Nabulsi soap

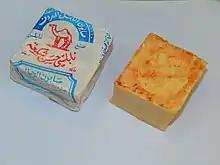
Al-Jamal (camel) brand of Nabulsi soap with and without its paper packaging, 2014

Nabulsi soap is an olive oil-based hard soap from the Palestinian city of Nablus. Its chief ingredients are virgin olive oil, water, and an alkaline sodium compound, such as sodium hydroxide. The finished product is coloured ivory, and has almost no scent. Traditionally made by women for household use, it had become a significant industry for Nablus by the 14th century. In 1907, the city's 30 soap factories were supplying half of all soap in Palestine. The industry had begun declining by the mid-20th century due to the destruction inflicted on the Old City of Nablus by the 1927 Jericho earthquake and later due to the 1967 Arab–Israeli War and consequential Israeli occupation of the West Bank. As of December 2022, there are at least five soap factories operating in the City of Nablus .